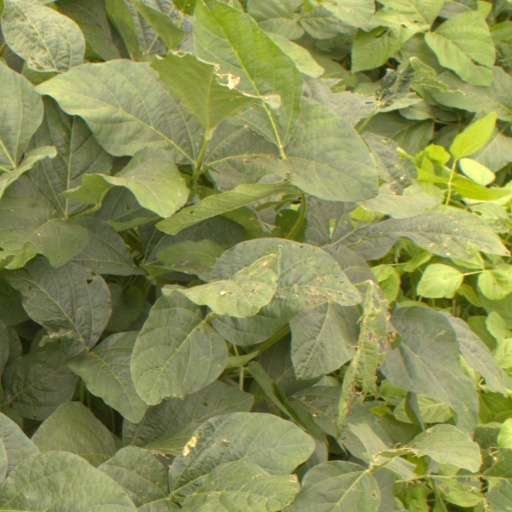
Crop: soybean